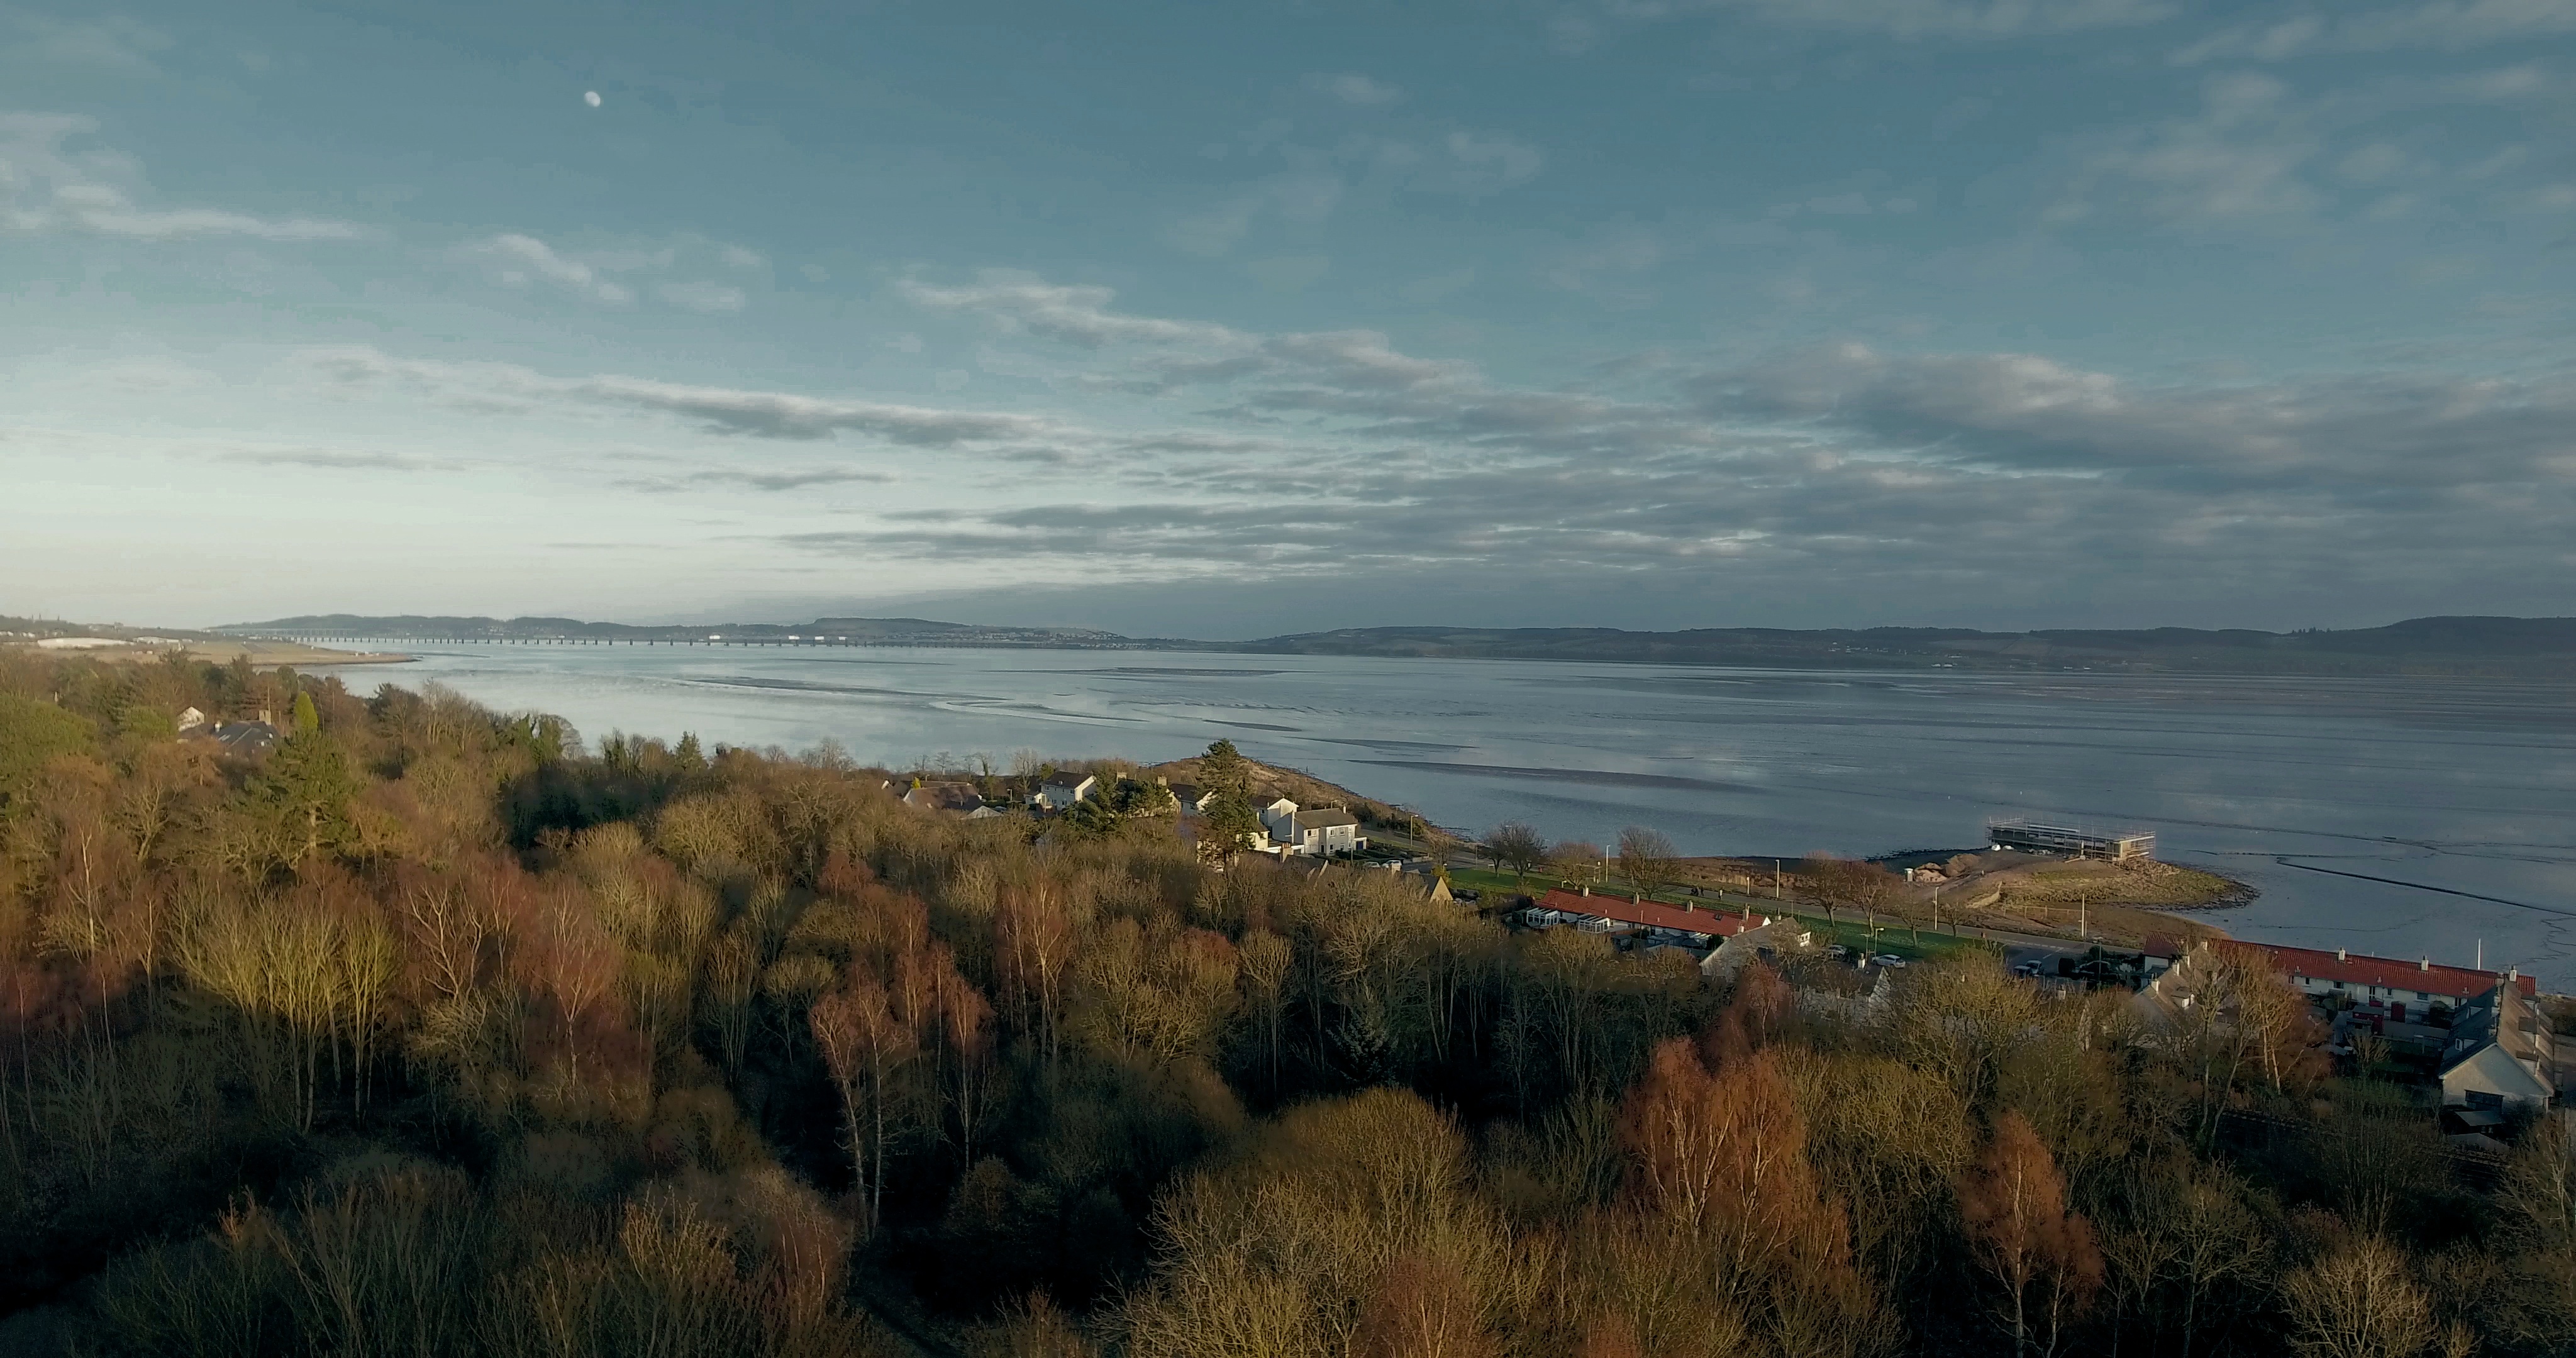
beach, landscape, sea, coast, ocean, horizon, mountain, cloud, sky, sunrise, sunset, morning, hill, shore, lake, dawn, cliff, dusk, evening, reflection, bay, terrain, body of water, loch, atmospheric phenomenon